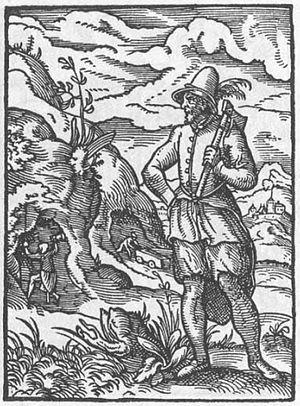
Une mine est un gisement exploité de matériaux.